Playa del Rey, Los Angeles

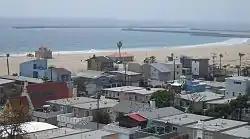
Overlooking the entrance to the marina and Ballona Creek, with the tightly packed area known as "The Jungle" in the foreground.

The city of Los Angeles has three small parks in Playa del Rey: Del Rey Lagoon Park, the Titmouse Park, and Vista Del Mar Park. Del Rey Lagoon Park, which has an area of about , also has a shallow saltwater swamp-pond known as Del Rey Lagoon. The pond has an area of about , with a maximum depth of about . The lagoon’s depth varies over time of day, as it is partially connected with the Ballona Creek by an underground pipe. The park is bounded by Ballona Creek to the north, Convoy Street to the south, Pacific Avenue to the west, and Esplanade and an apartment complex to the east.